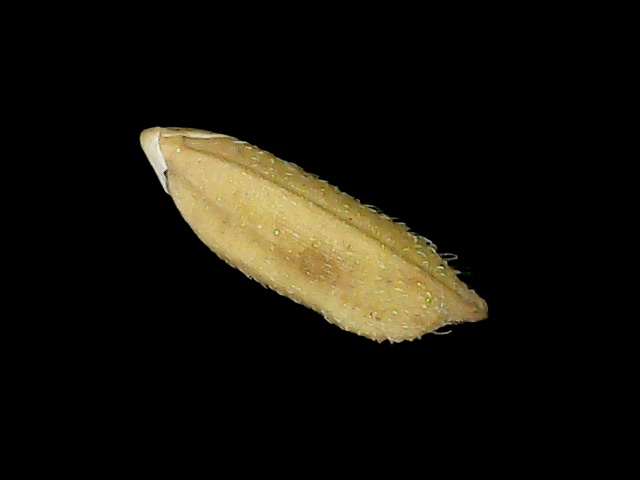
Rice variety: Binadhan23